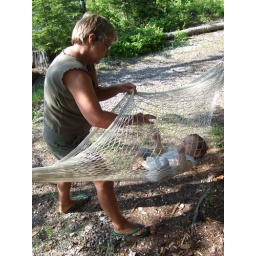
boy in the net bag